Blink-182

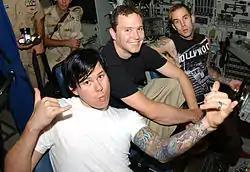
The band at a U.S. Navy base in Bahrain in 2003

At the onset of the millennium, the band became one of the biggest international rock acts with the release of their third album, the fast-paced, melodic "Enema of the State" (1999). It became an enormous worldwide success, moving over fifteen million copies. Singles "What's My Age Again?", "All the Small Things", and "Adam's Song" became radio staples, with their music videos and relationship with MTV cementing their stardom. It marked the beginning of their friendship with producer Jerry Finn, a key architect of their "polished" pop-punk rhythm; according to journalist James Montgomery, writing for MTV News, the veteran engineer "served as an invaluable member of the Blink team: part adviser, part impartial observer, he helped smooth out tensions and hone their multiplatinum sound." This style and sound made for an extensive impact on pop punk, igniting a new wave of the genre.